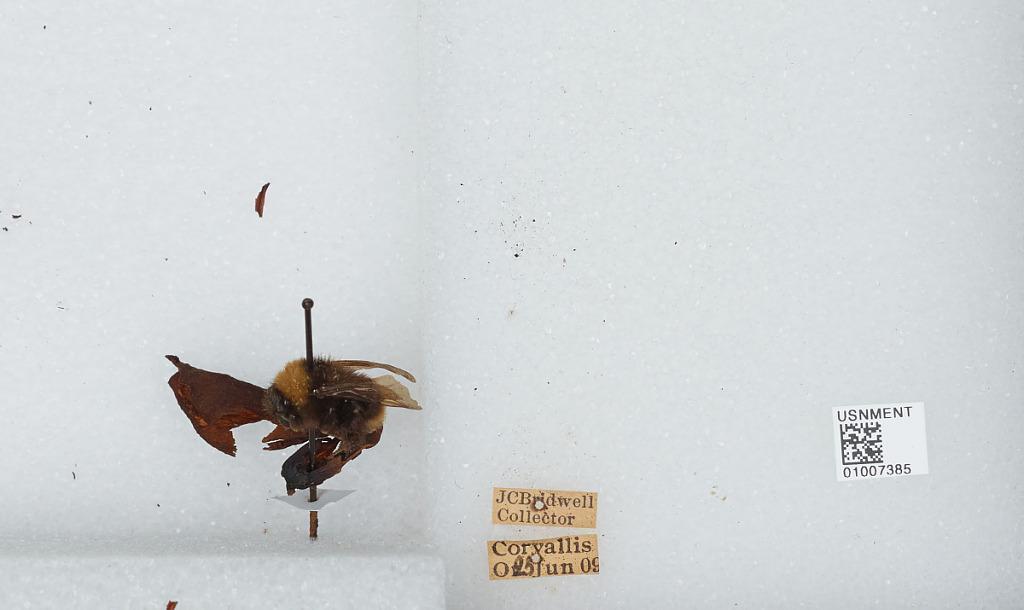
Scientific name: Bombus (Fervidobombus) californicus Smith
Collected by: J. Bridwell
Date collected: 1909-6-25
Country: United States
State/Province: Oregon
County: Benton
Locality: Corvallis
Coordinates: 44.5667, -123.283